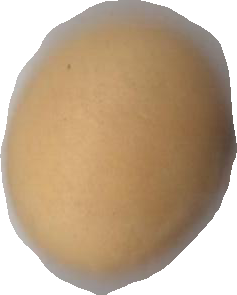
Variety: Dega